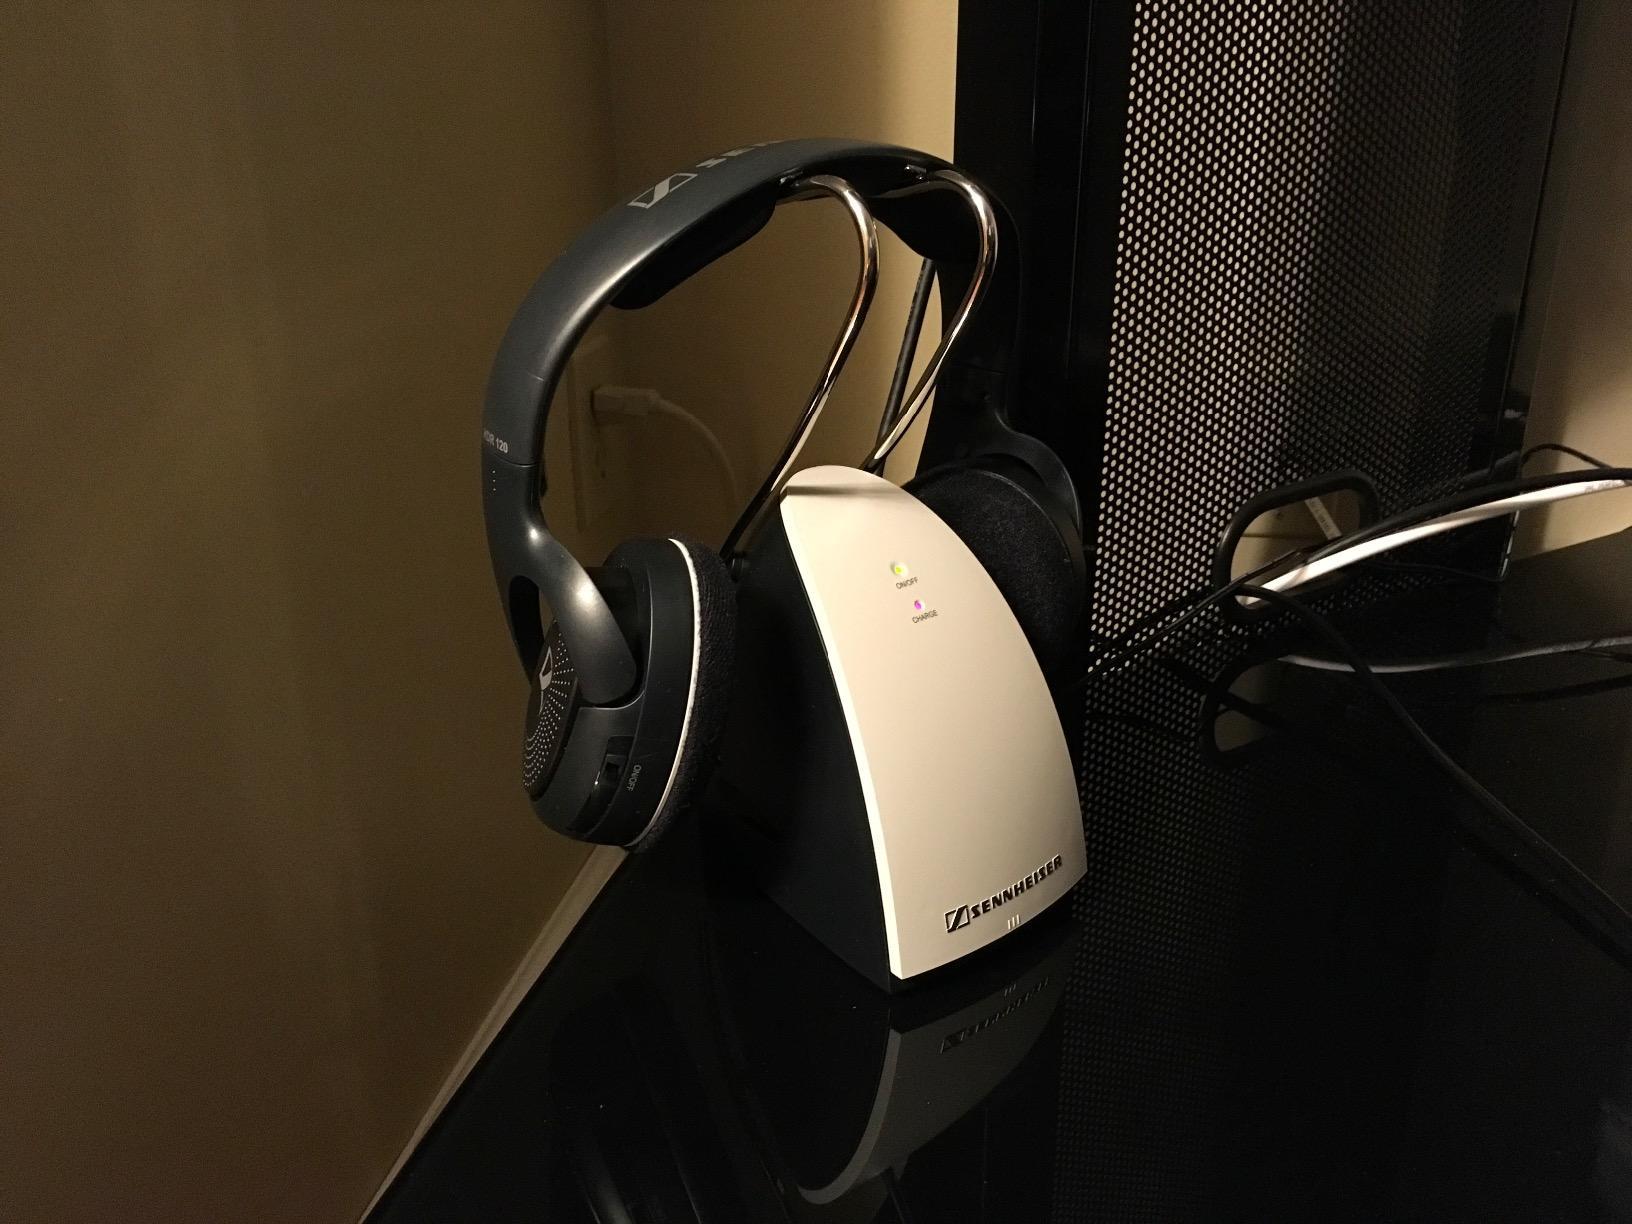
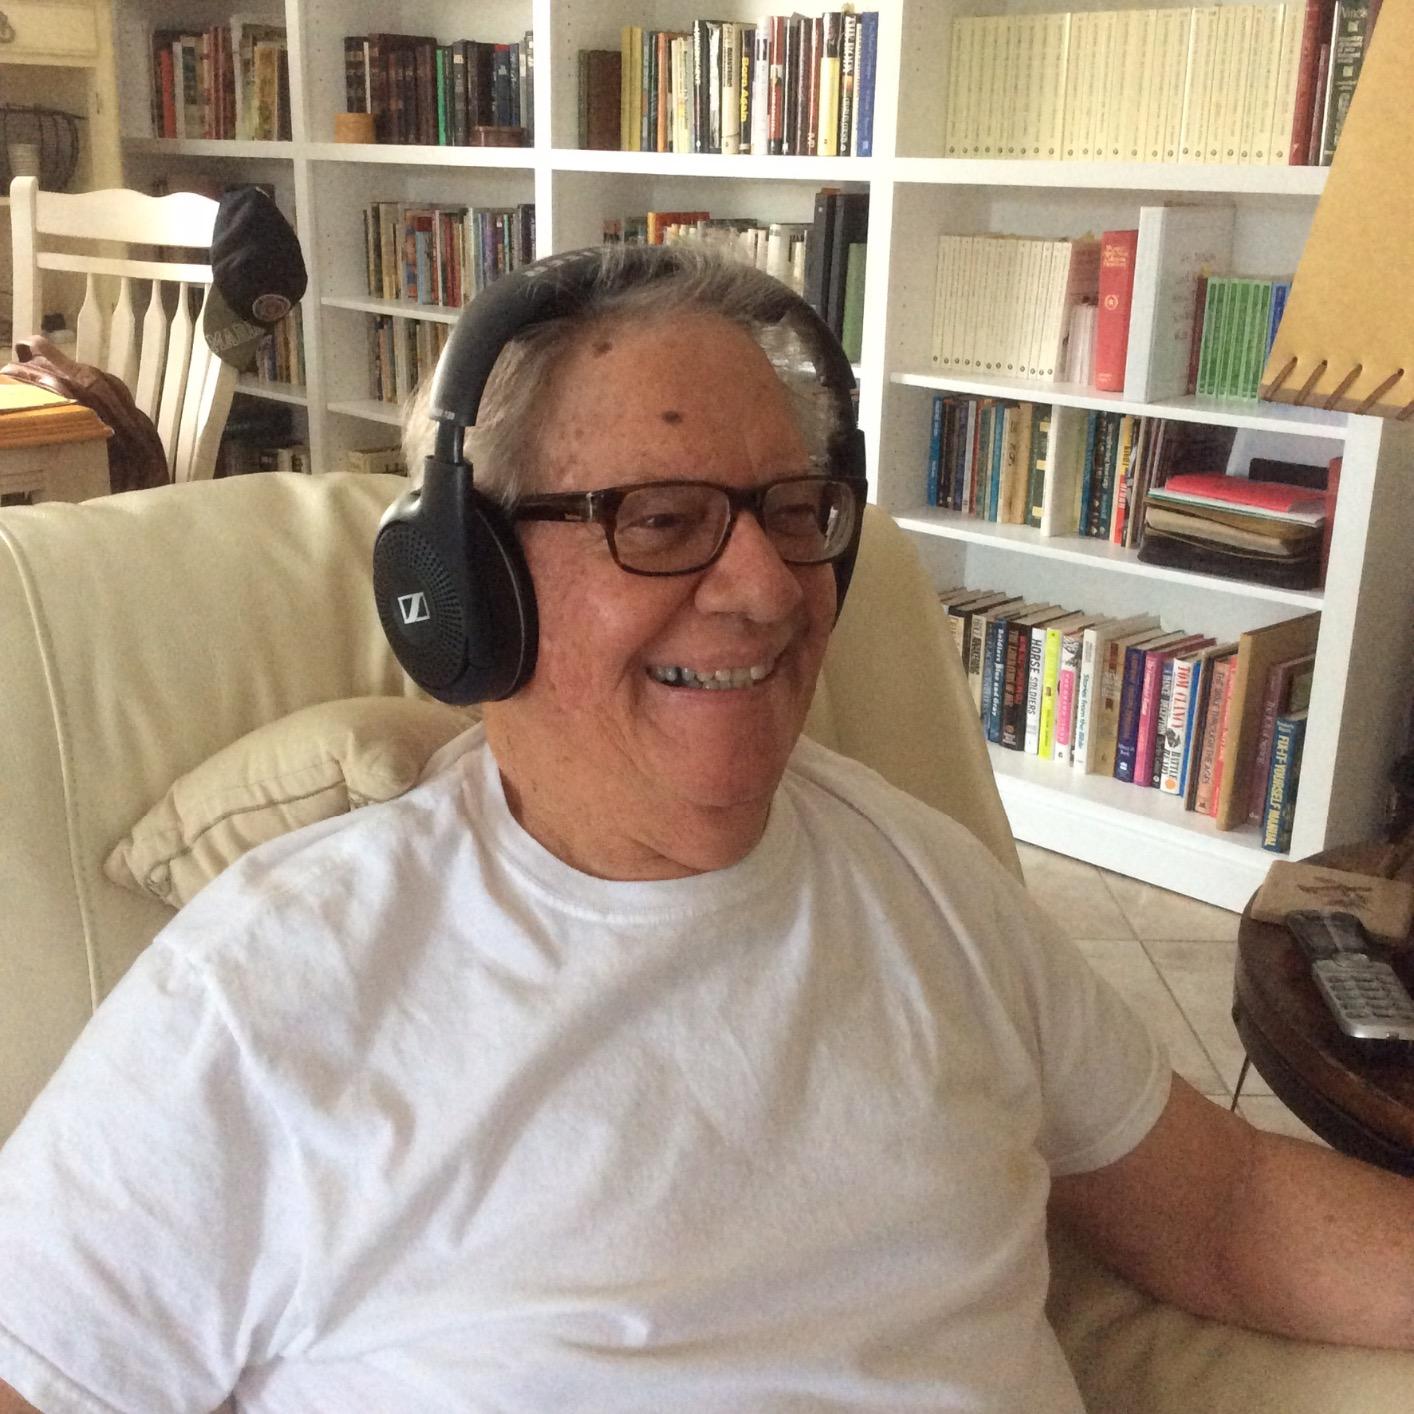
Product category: headphones
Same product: yes